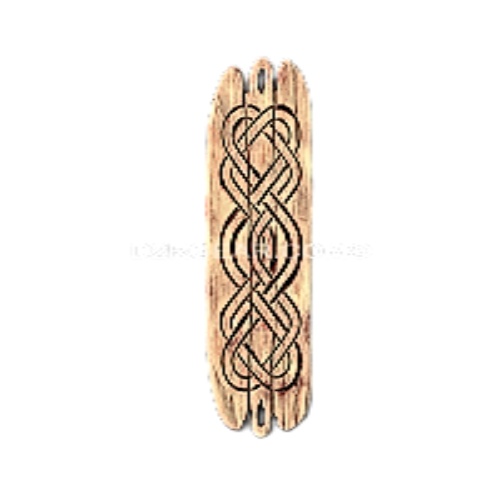
Barbarian Combat Skiller 35-39 Life
Barbarian Combat Skiller 35-39 Life
Brand: D2RGEAR
Category: Software > Digital Goods & Currency > Virtual Currency